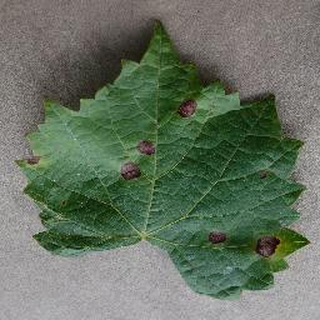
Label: grape_black_rot